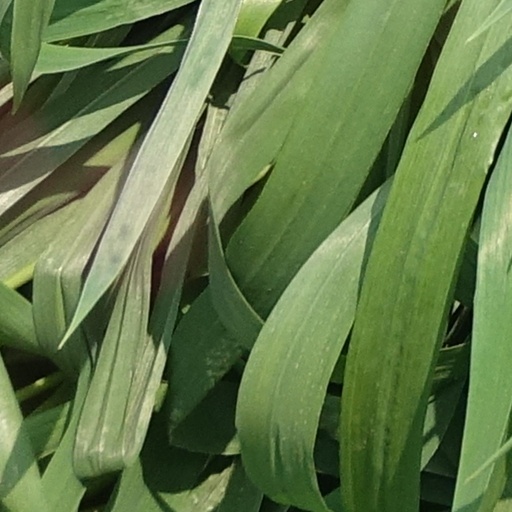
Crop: wheat